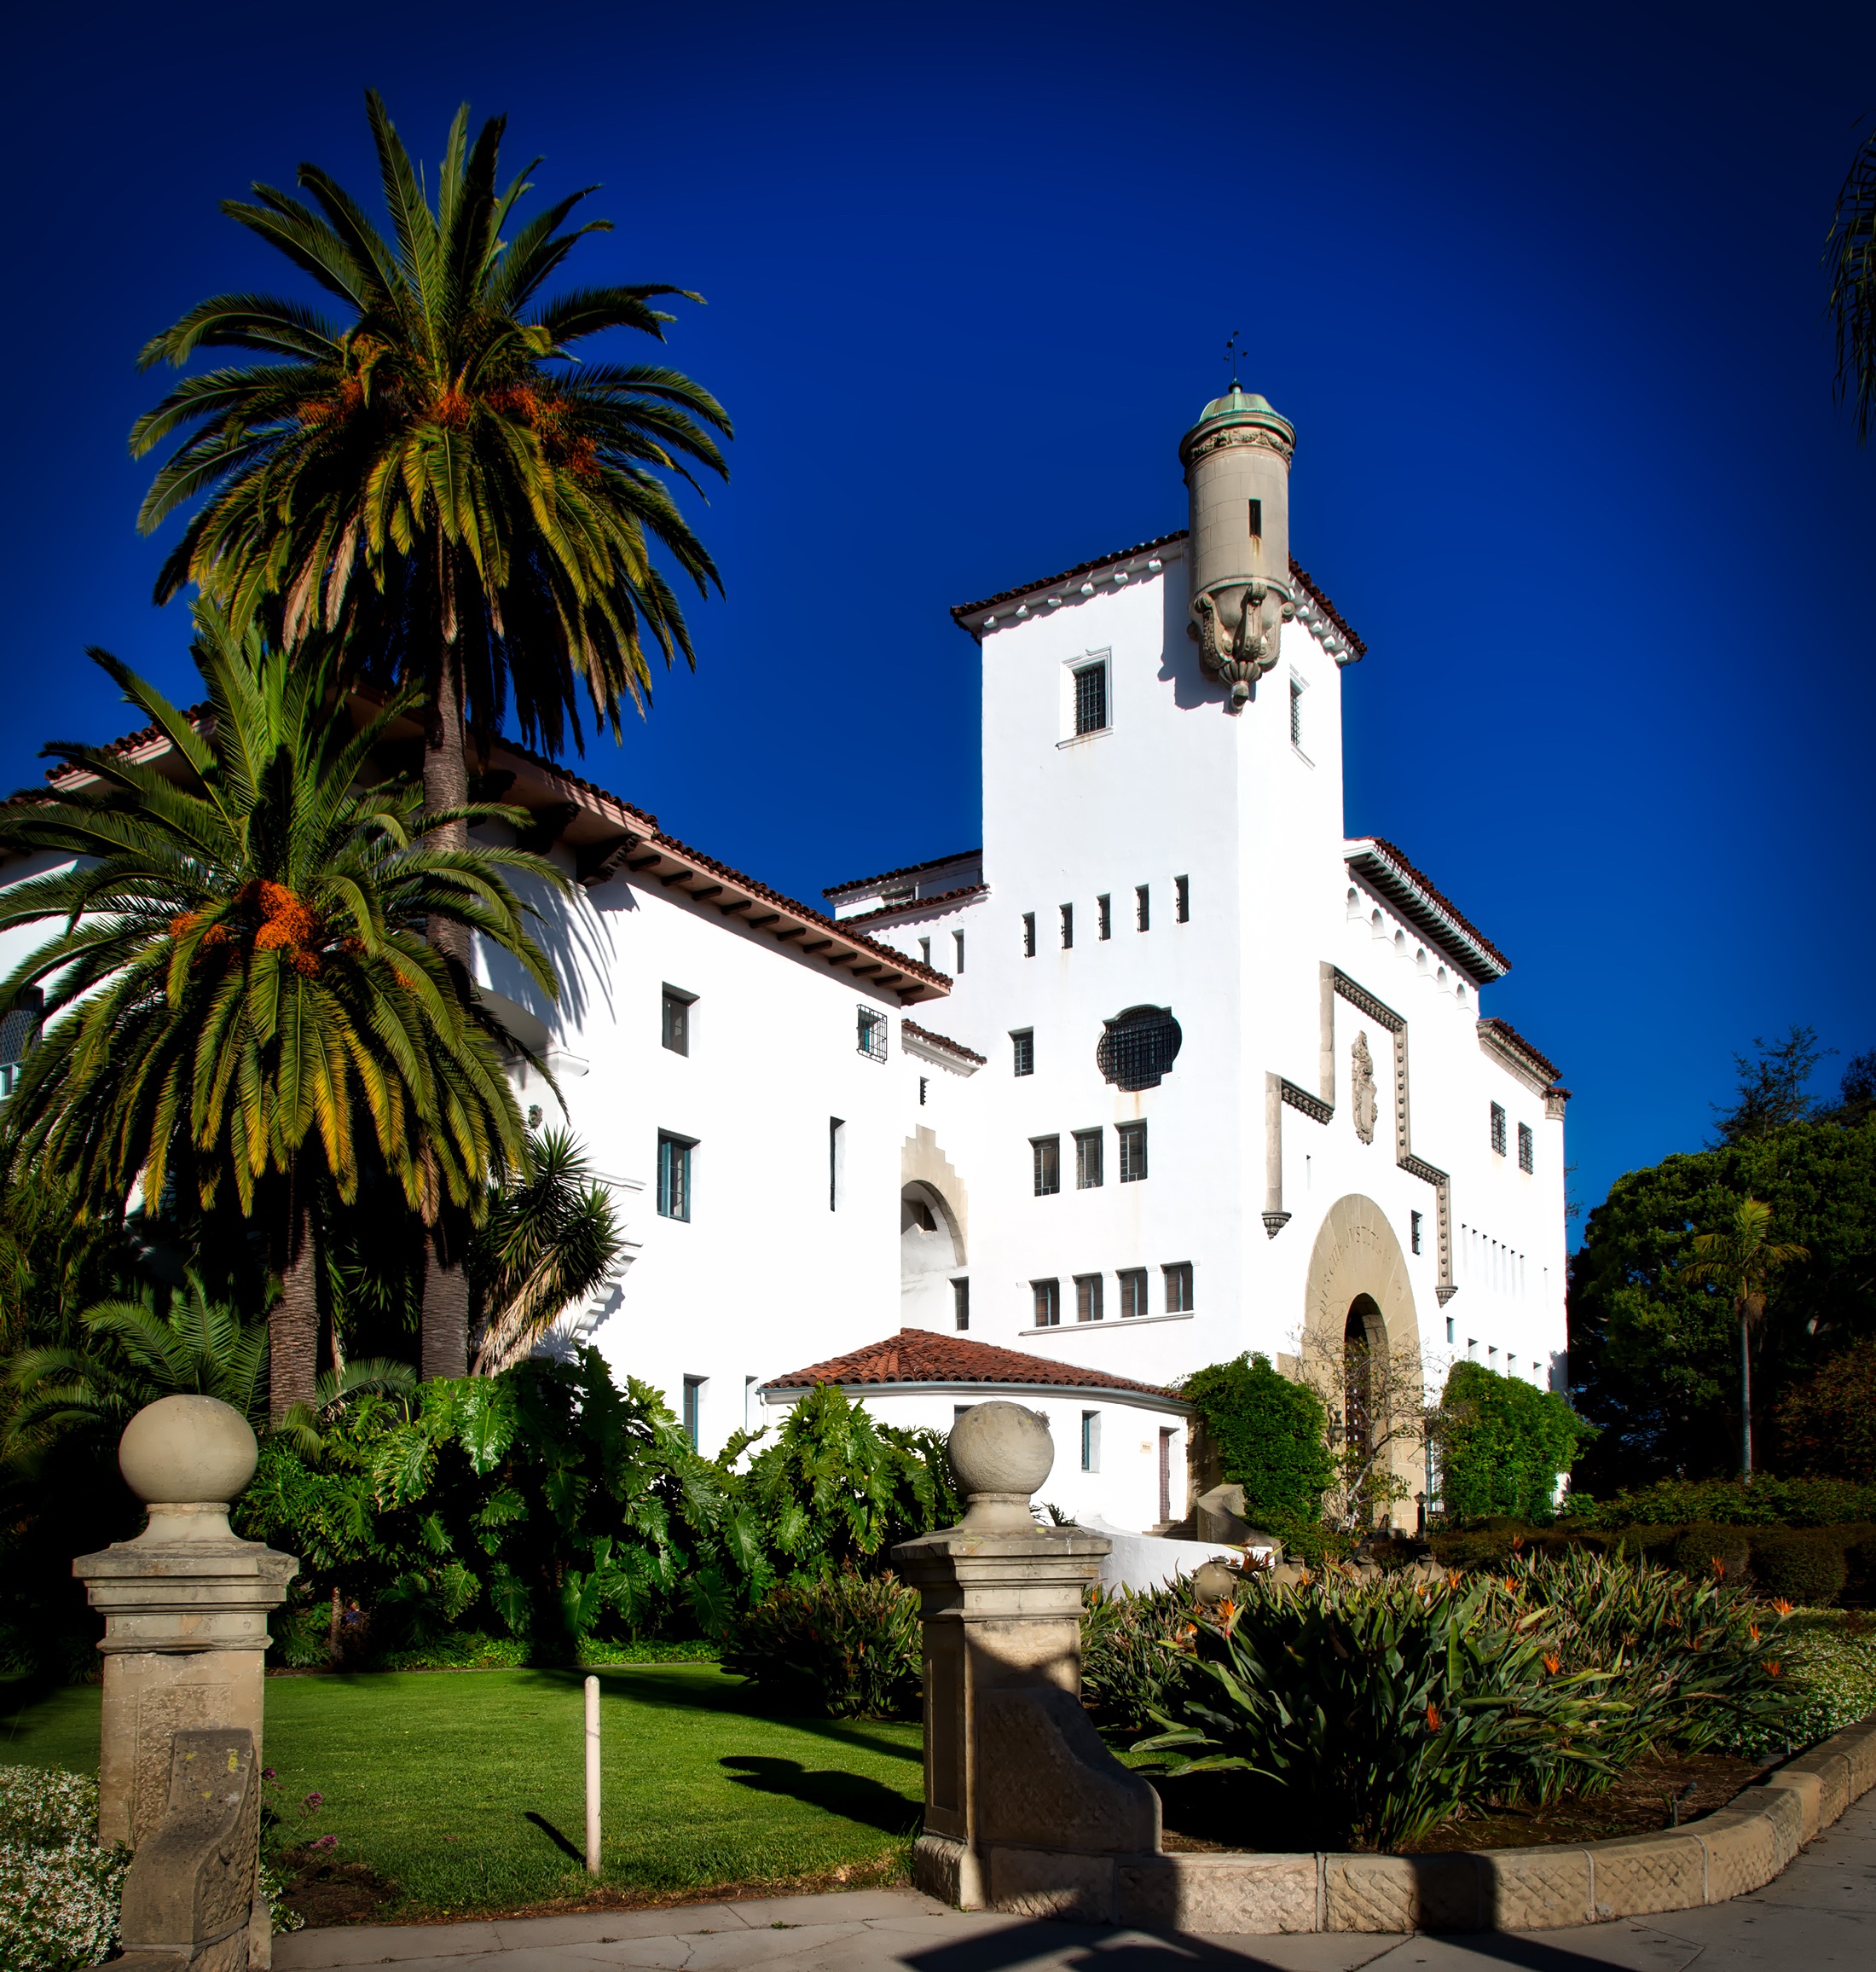
landscape, architecture, villa, mansion, house, building, city, urban, vacation, landmark, historic, california, place of worship, hdr, justice, law, estate, palms, courthouse, palm trees, cities, hacienda, judicial, santa barbara, arecales, spanish missions in california